James Monroe Williams

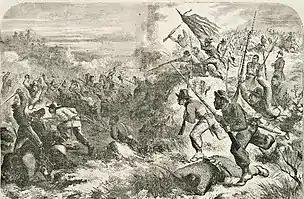

Williams resigned from the 5th Kansas Cavalry in the fall of 1862 to help organize and train the 1st Kansas Colored Infantry Regiment. The unit was raised that August at Fort Scott, Kansas, and he appointed its commander as a state militia colonel. He led his regiment into battle on October 29 during the Skirmish at Island Mound in Bates County, Missouri, the first instance of Union Army colored soldiers in action. He was commissioned a Union Army lieutenant colonel on January 13, 1863, when his regiment was federalized as the 79th Regiment Infantry U.S. Colored Troops. On May 2 Williams was promoted to the rank of colonel, and on July 1–2 he fought at the Battle of Cabin Creek in the Indian Territory. About two weeks later he led his regiment during the Battle of Honey Springs, and Williams was wounded in this fight.